Philippine national identity card

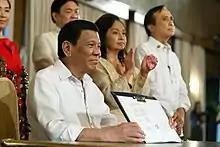
President Rodrigo Duterte shows a copy of the PhilSys Act after signing it during a ceremony at Malacañang Palace on August 6, 2018.

A national identification system for the Philippines was proposed as early as the 1990s, particularly during administration of then-President Fidel V. Ramos. However previous efforts to legislate the system has failed due to concerns in privacy and lack of support from the Congress.